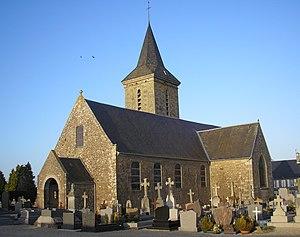
Mesnil-Clinchamps (Normandie, France). L'église Saint-Martin.
L'église Saint-Martin de Mesnil-Clinchamps est une église catholique située à Mesnil-Clinchamps, en France.
Mesnil-Clinchamps est une ancienne commune française, située dans le département du Calvados en région Normandie, peuplée de 973 habitants, devenue le 1ᵉʳ janvier 2017 une commune déléguée au sein de la commune nouvelle de Noues de Sienne.
Cette liste regroupe une partie des monuments historiques du Calvados.